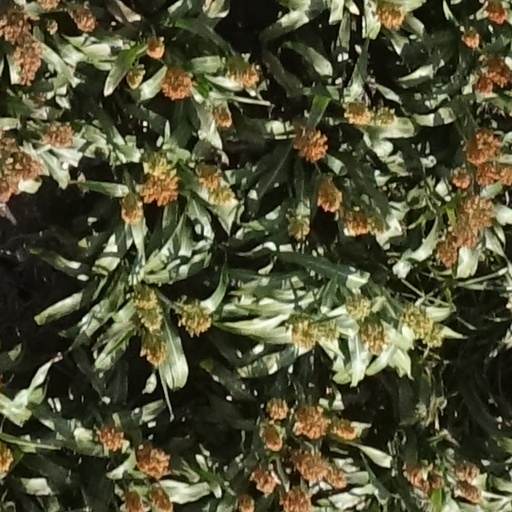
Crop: sorghum